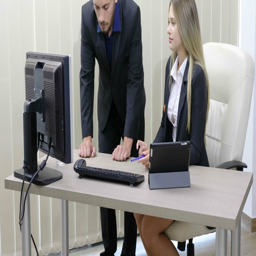
manager of the company talking to the employee and shaking her hand for good job .